Dionysus

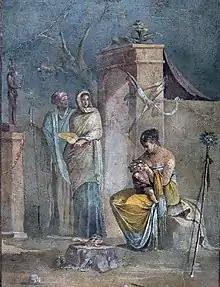
The education of Dionysus. Fresco, now in the Museo Nazionale Romano, Rome,

In the Neoplatonist philosophy and religion of Late Antiquity, the Olympian gods were sometimes considered to number 12 based on their spheres of influence. For example, according to Sallustius, "Jupiter, Neptune, and Vulcan fabricate the world; Ceres, Juno, and Diana animate it; Mercury, Venus, and Apollo harmonize it; and, lastly, Vesta, Minerva, and Mars preside over it with a guarding power." The multitude of other gods, in this belief system, subsist within the primary gods, and Sallustius taught that Bacchus subsisted in Jupiter.